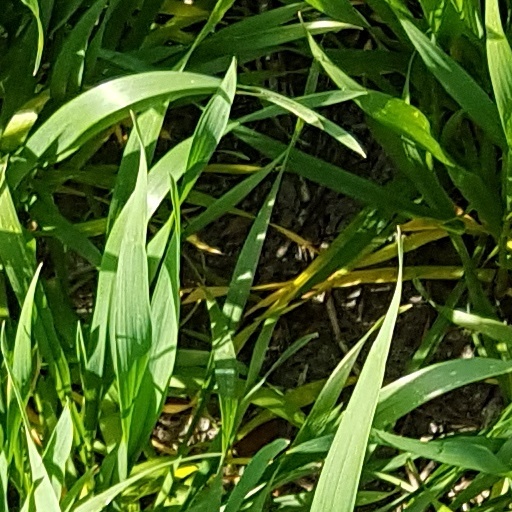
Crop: wheat